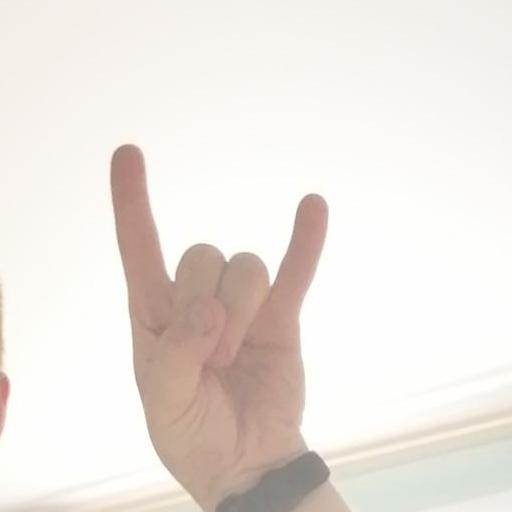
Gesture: rock